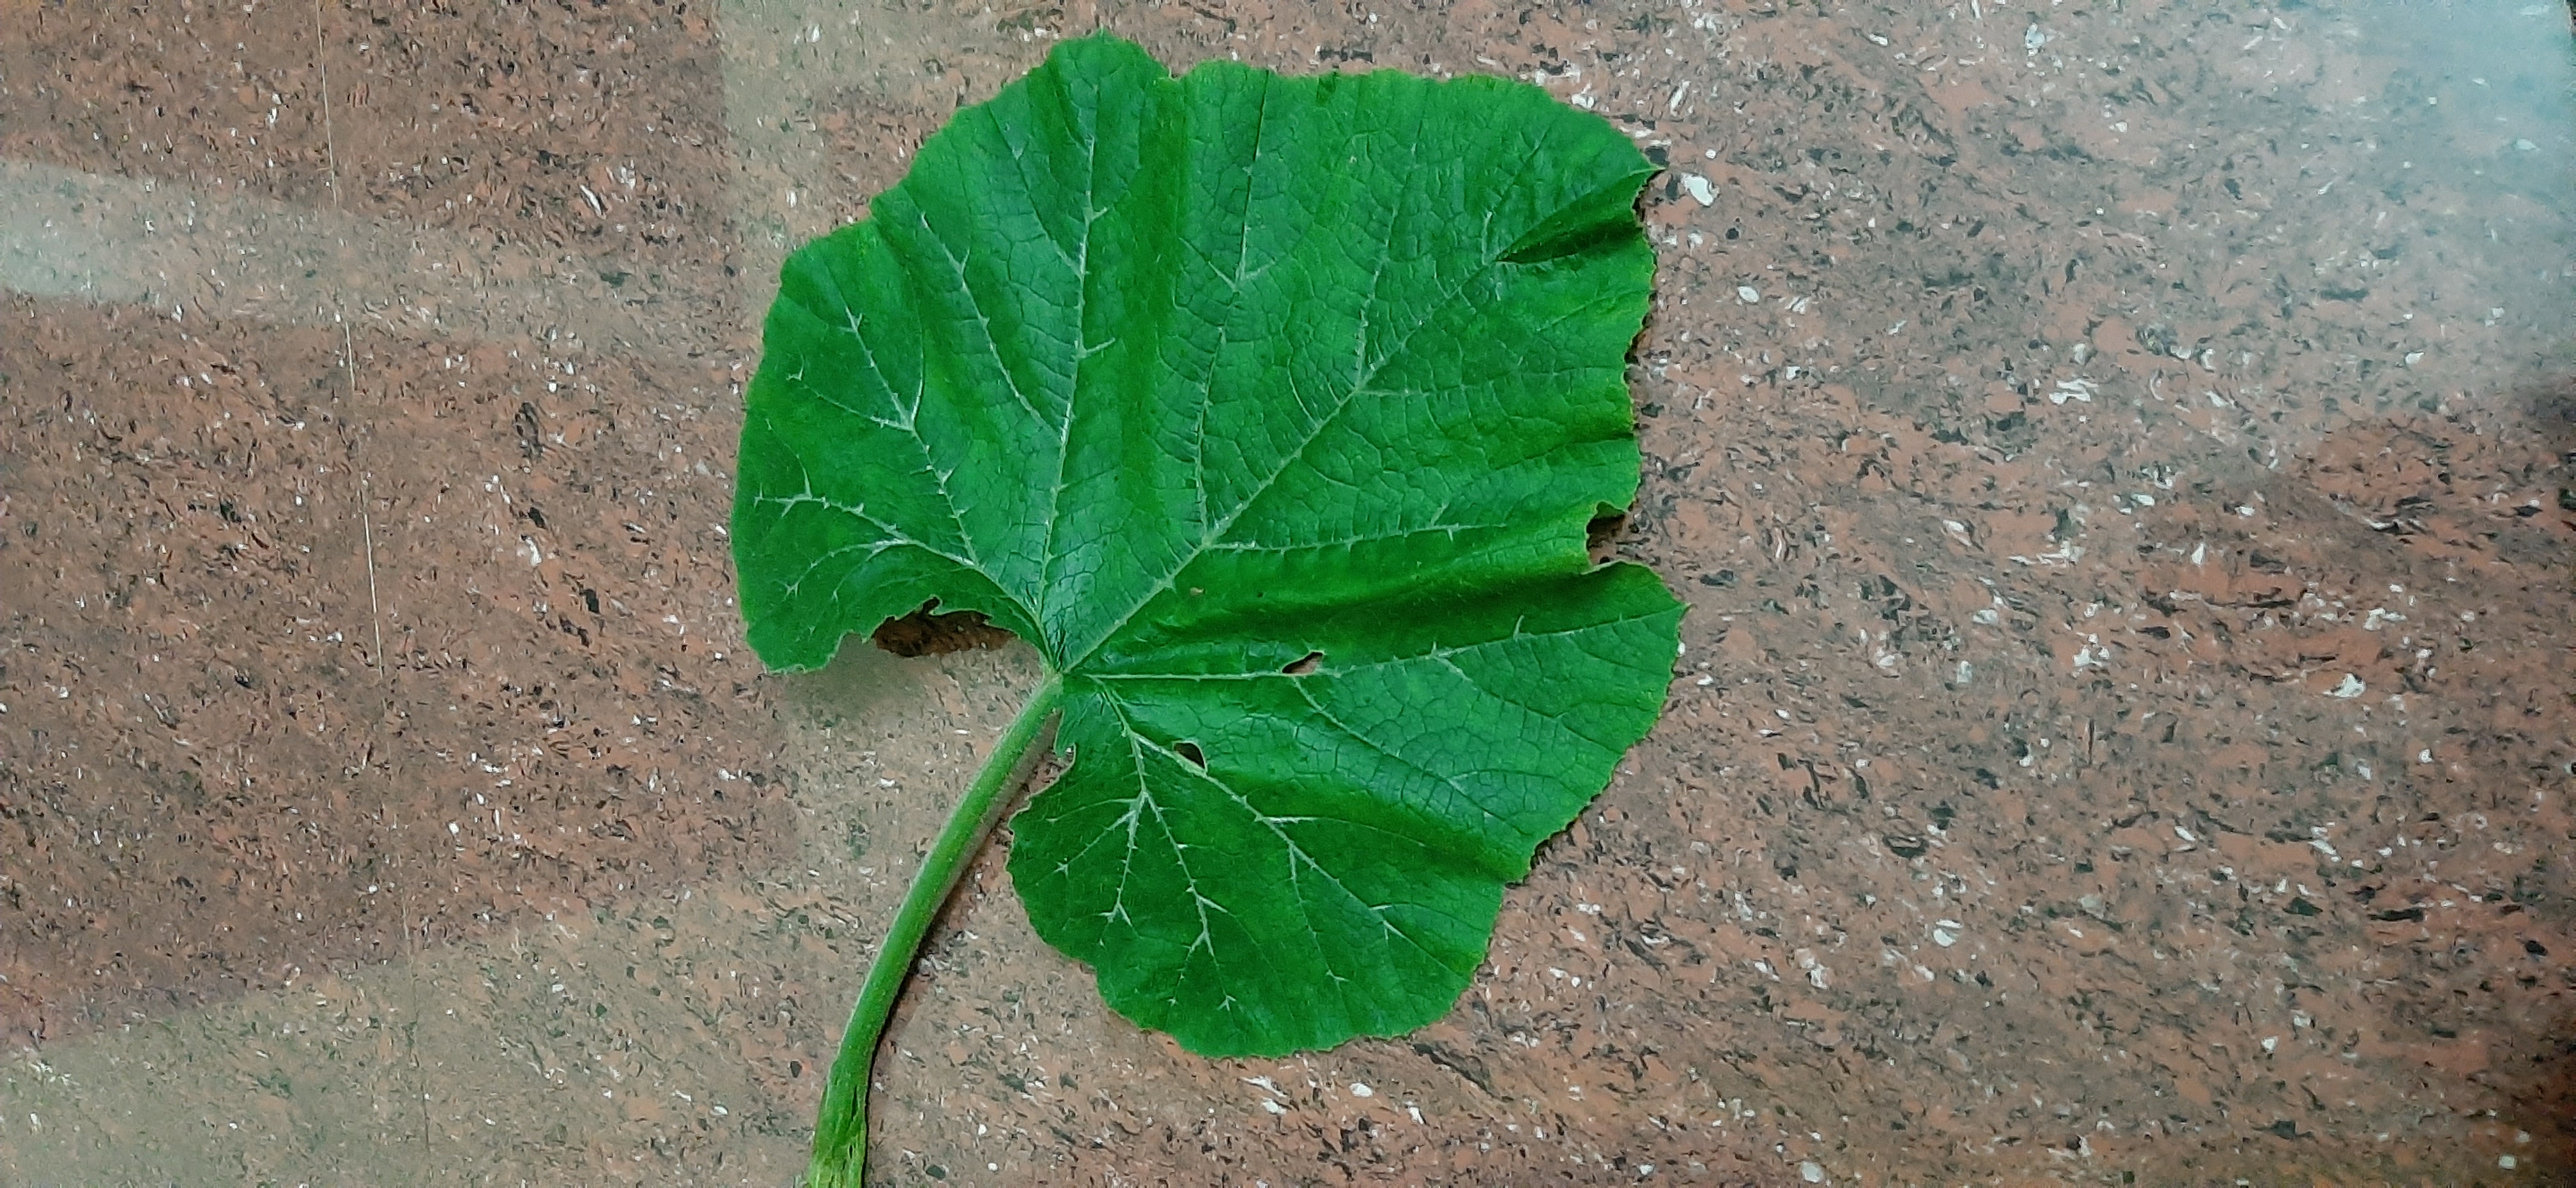
Plant: Pumpkin